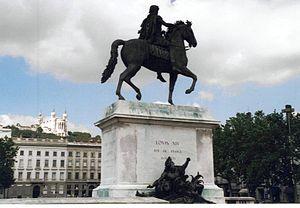
Statue de Louis XIV sur la place Bellecour à Lyon (France), avec vue sur la Basilique de Fourvière